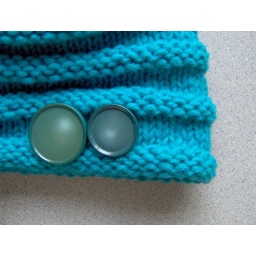
water around two rocks hat closeup